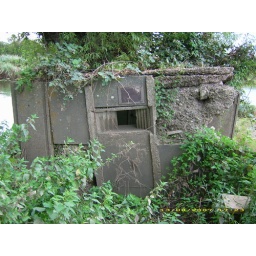
Covering a road bridge over the river Avon. Grid Ref: SO 922 424